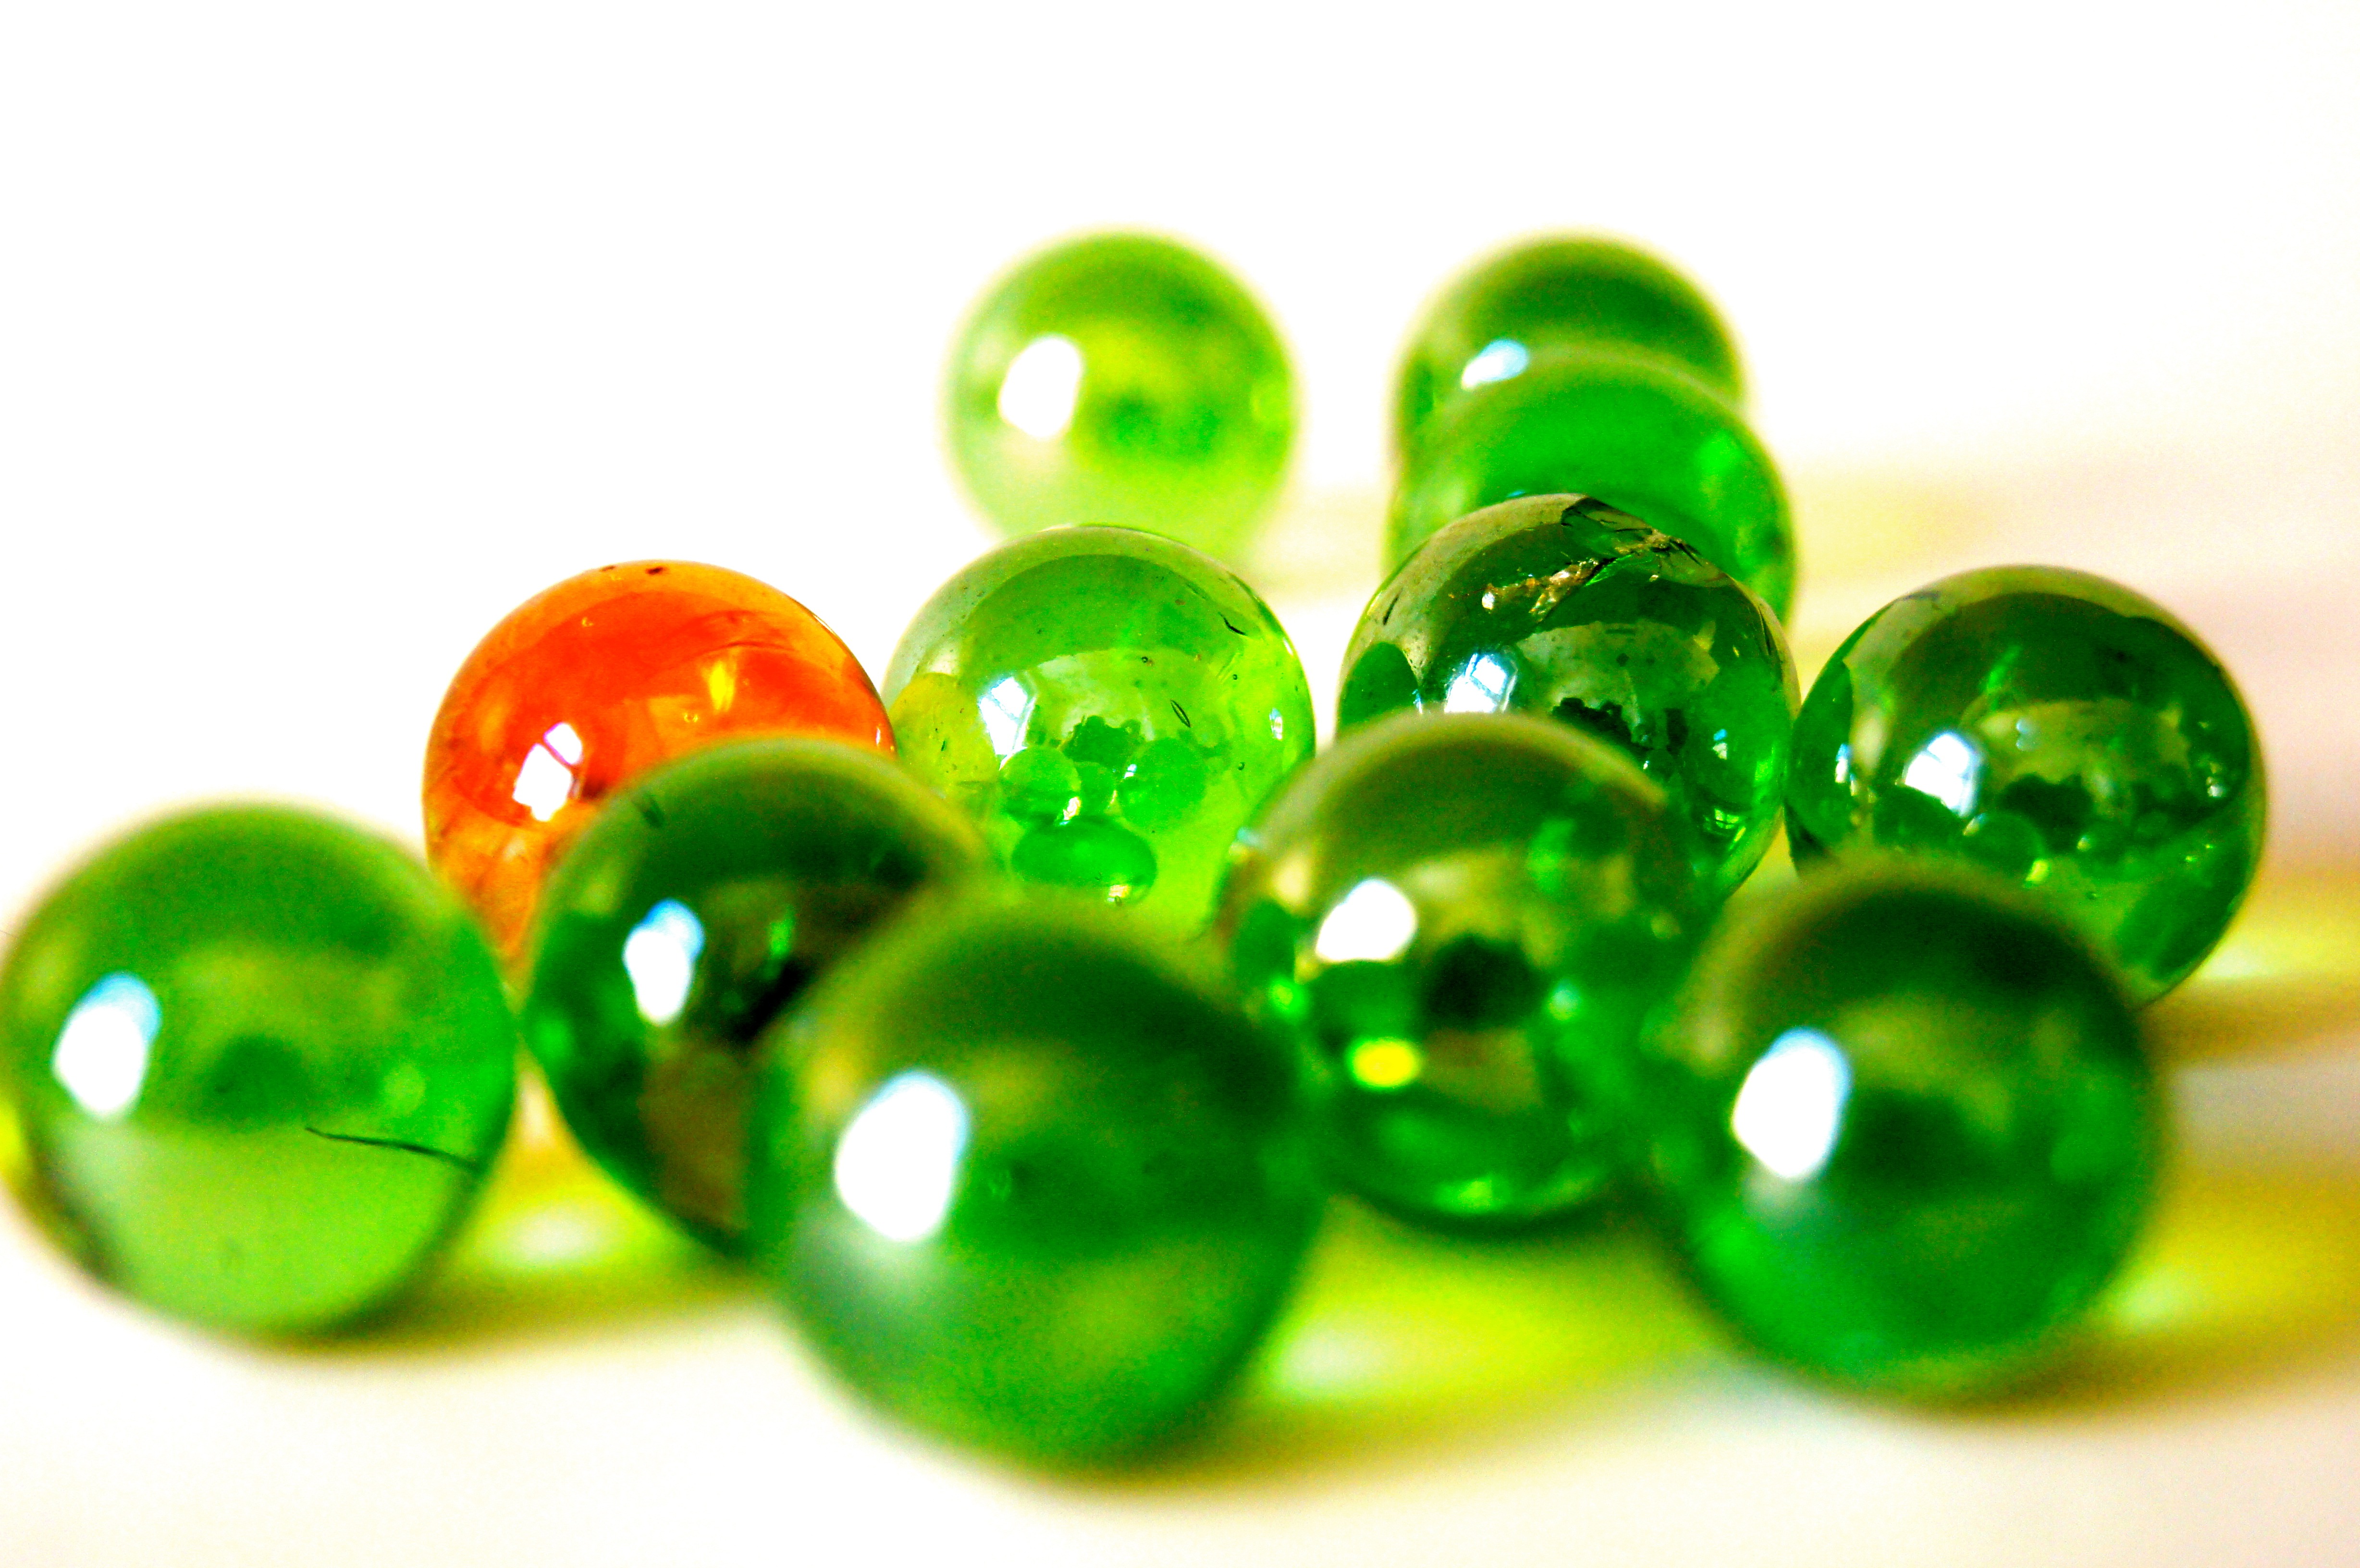
glass, green, colorful, bead, toy, jewellery, art, background, ball, roll, marble, pearl, jewelry making, fashion accessory